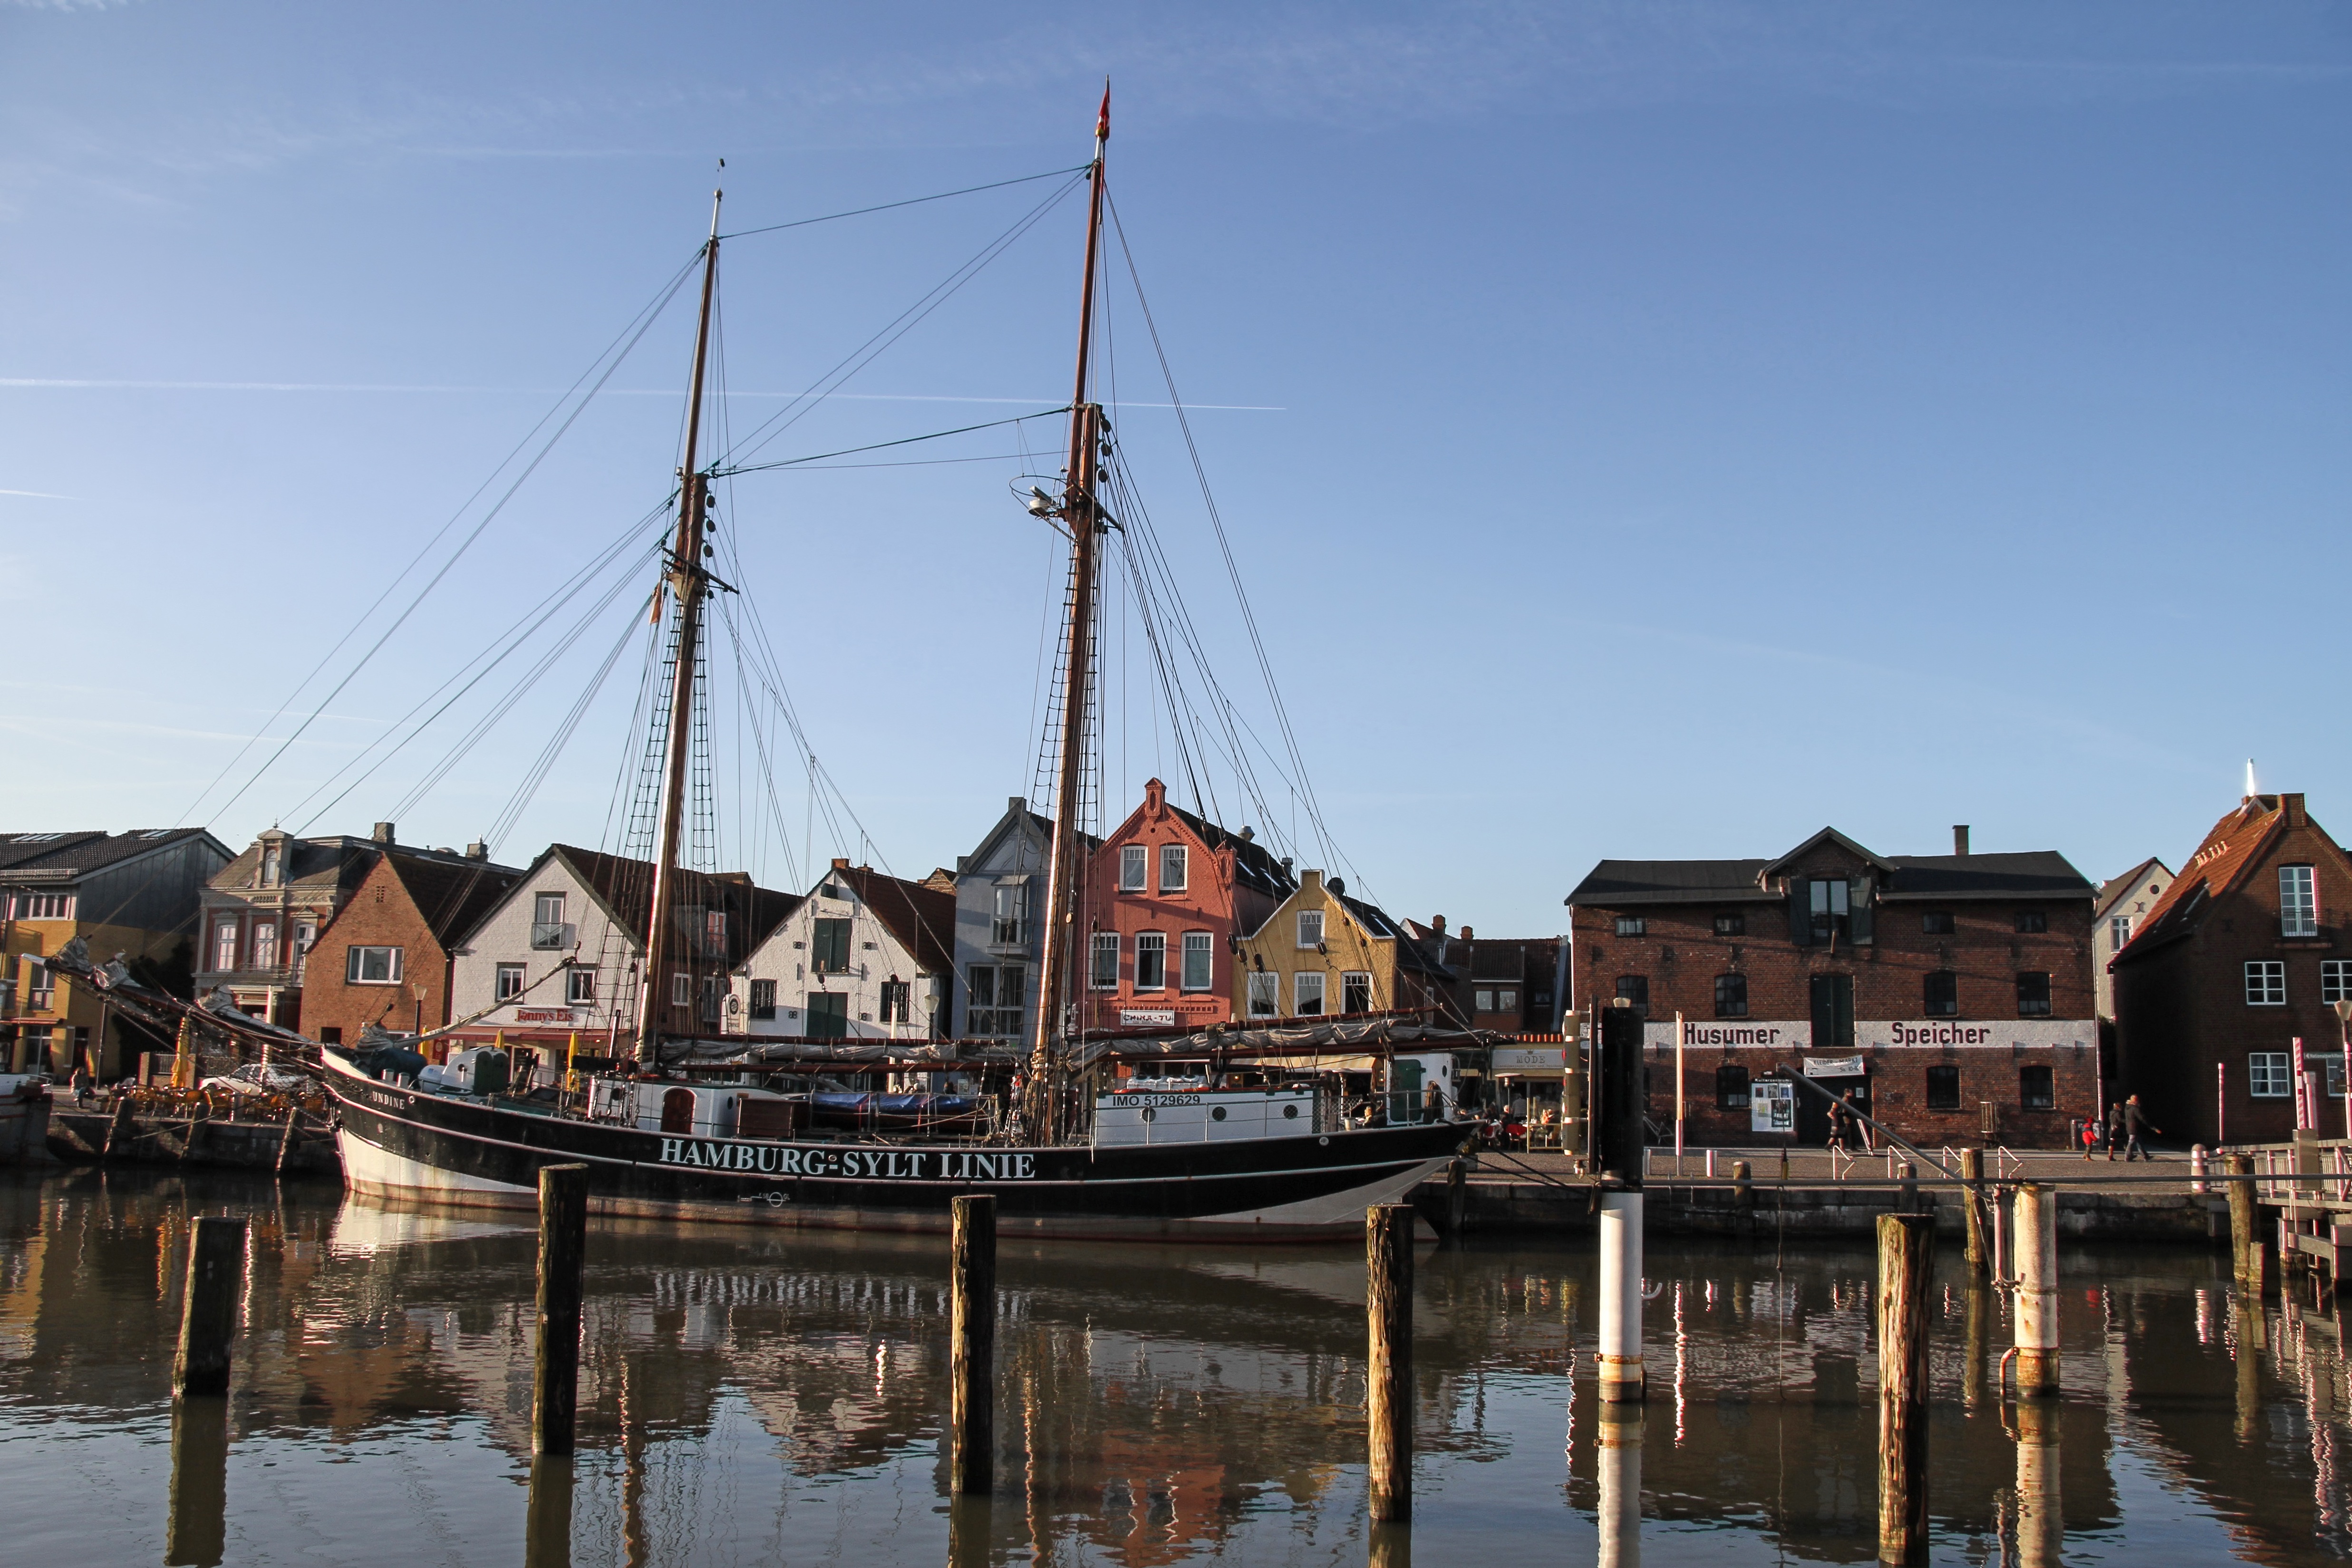
sea, boat, ship, vehicle, mast, harbor, port, boating, sailing vessel, watercraft, schooner, sailing ship, tall ship, galleon, gaff schooner, undine, cargo sailer, zweimaster, hamburg sylt line, caravel